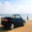
Label: automobile